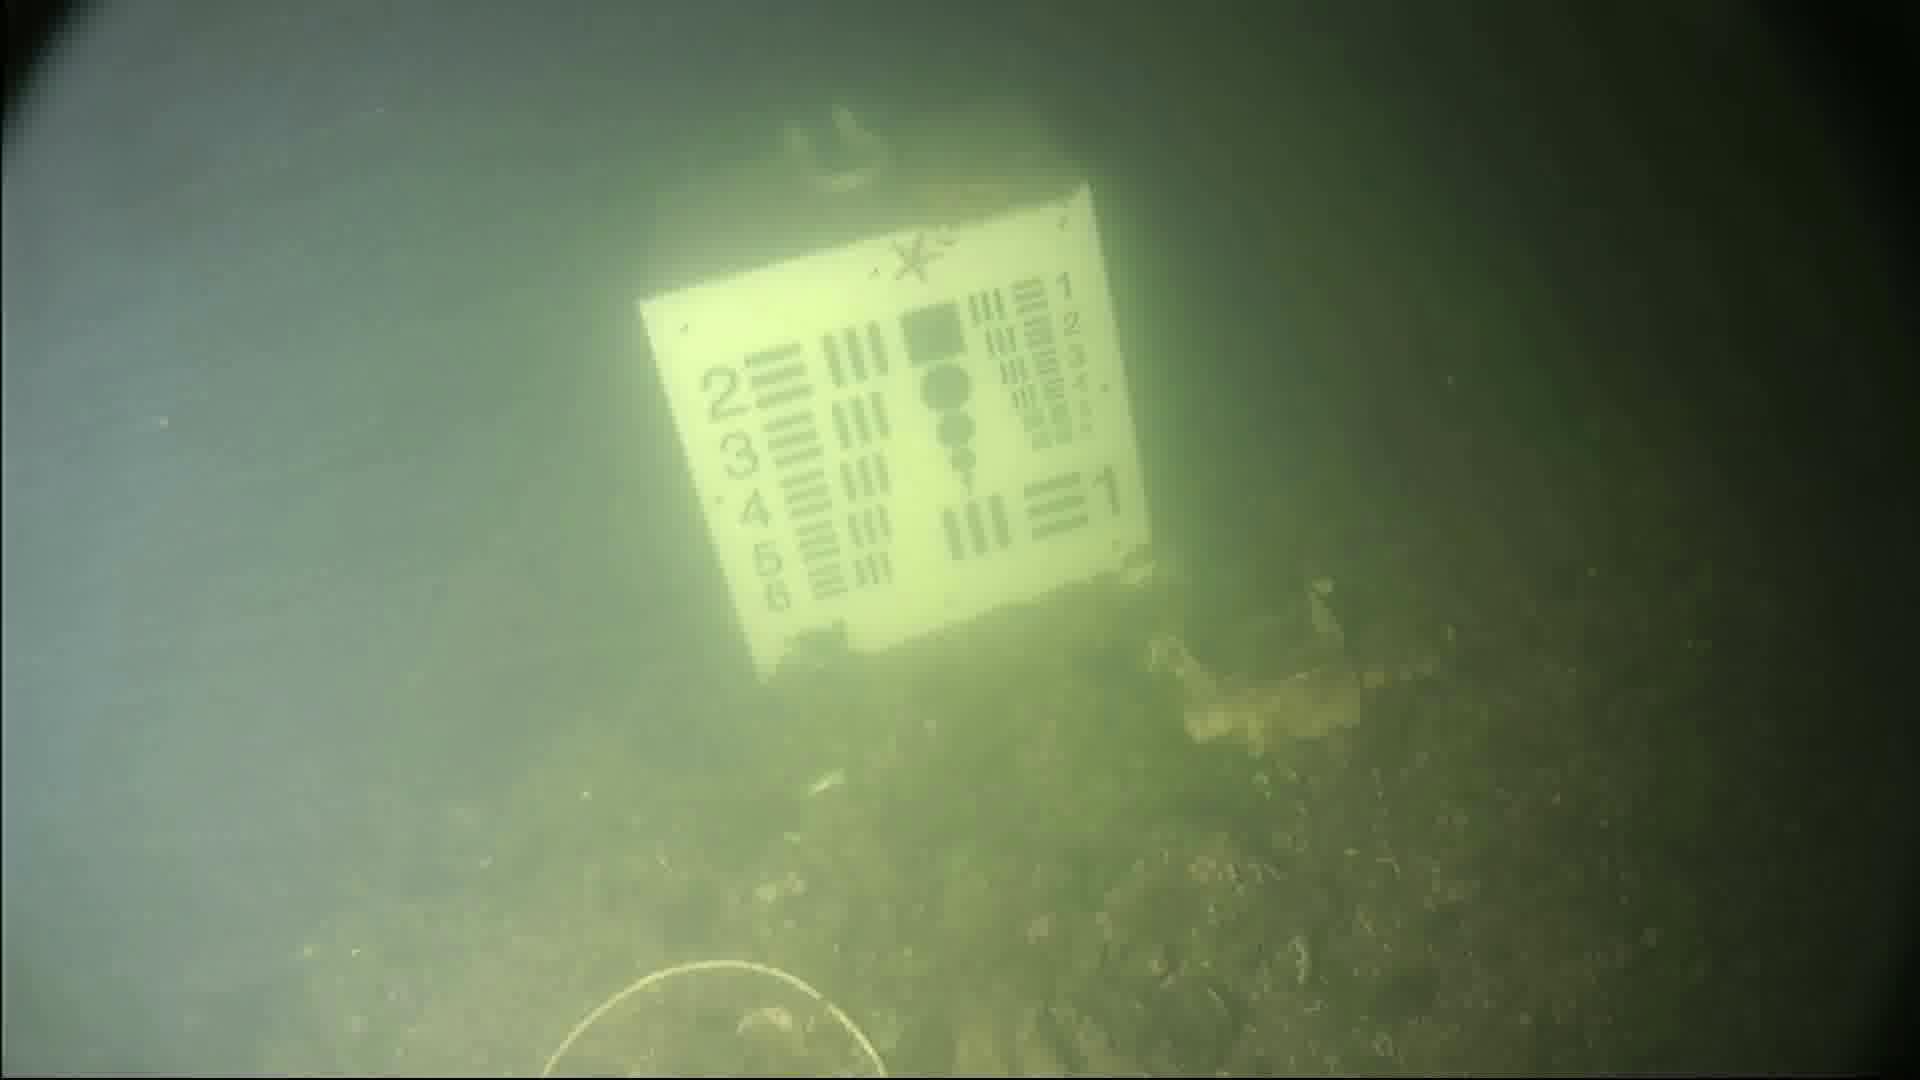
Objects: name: starfish
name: crab